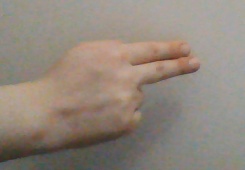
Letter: ain